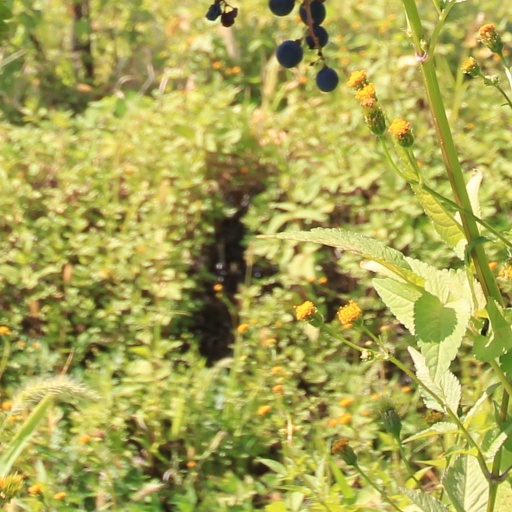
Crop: grape